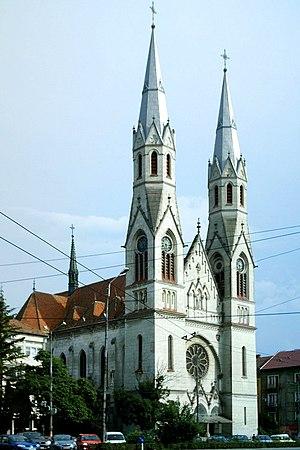
Eglise catholique ""Sacré-Coeur de Jésus"" dans Elisabetin, Timisoara, Roumanie (Karl Salkovics, 1919).